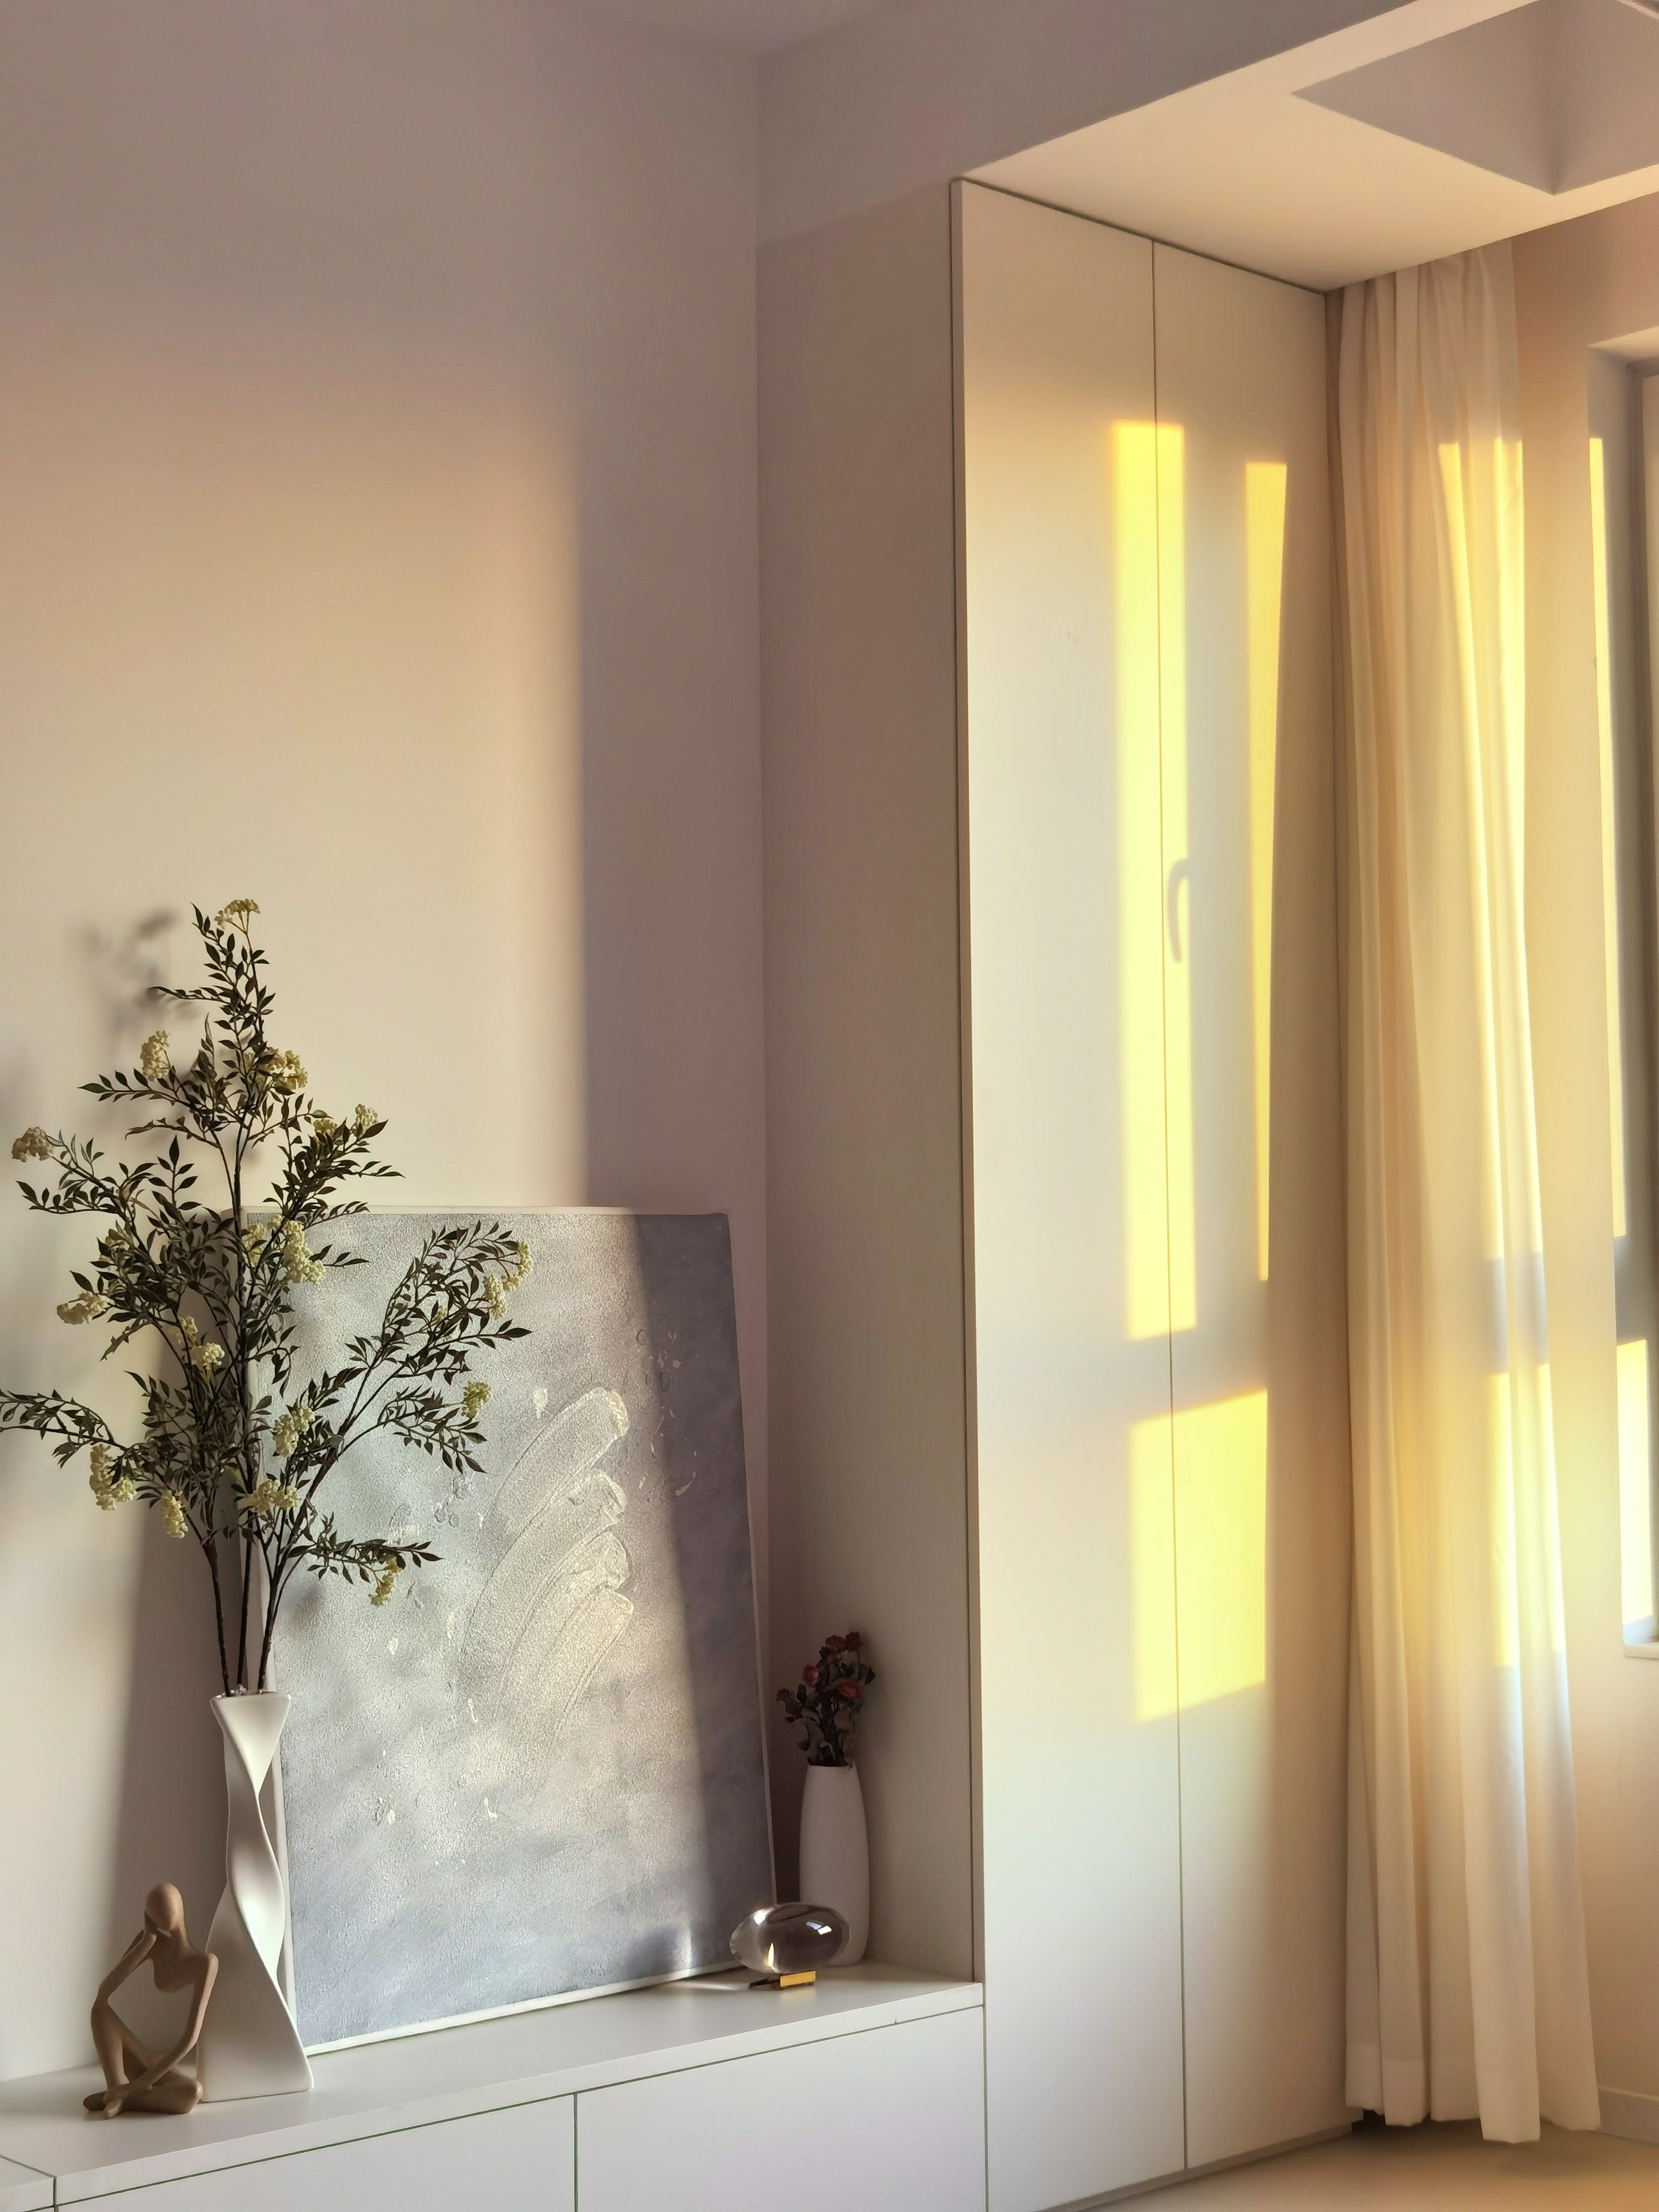
indoor, plant, wood, textile, interior design, shade, houseplant, floor, window, wall, flooring, curtain, hardwood, Tints and shades, window treatment, door, living room, window covering, vase, ceiling, flowerpot, plaster, paint, comfort, molding, home door, building, room, hall, home, glass, light fixture, twig, peach, house, laminate flooring, automotive exterior, apartment, flower arranging, linens, wood flooring, artifact, den, daylighting